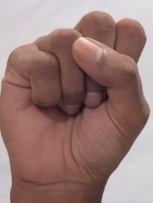
ASL sign: S